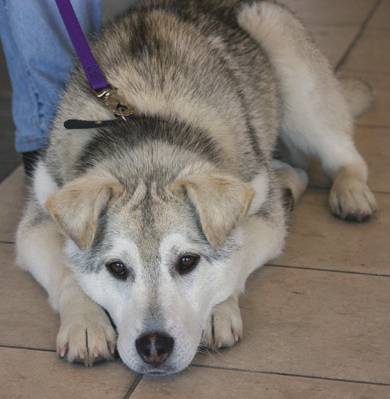
Label: dog